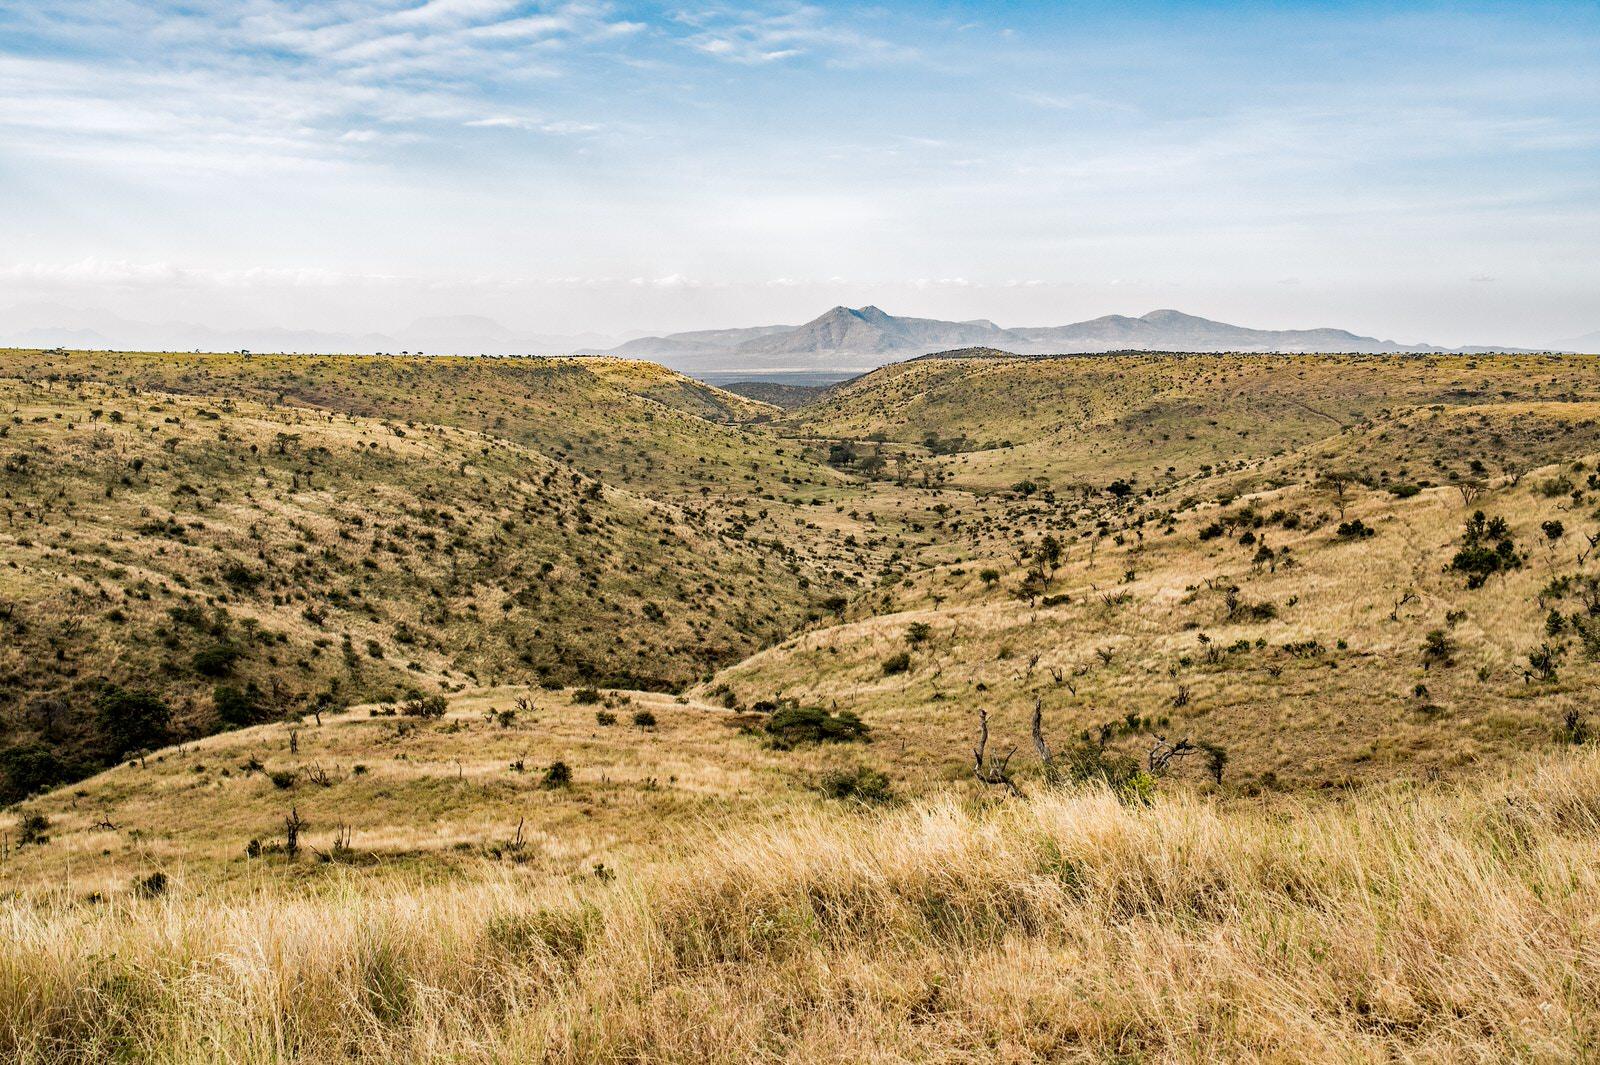
Mfuko wa plastiki uliofungwa wenye rangi ya kijani kibichi, njano pamoja na picha ya mazao juu yake, ulio na mbegu ndani kwaajili ya kupandwa shambani.